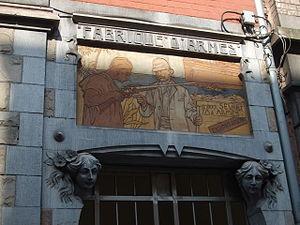
sévart
L'ancienne fabrique d'armes Lambert Sévart est le commanditaire d'un magnifique sgraffite de style Art nouveau à Liège.
La ville belge de Liège compte plus de 200 maisons de style Art nouveau ou en comportant certains éléments.
La rue Grandgagnage est une rue du centre de Liège reliant la rue Jonfosse à la rue Saint-Gilles